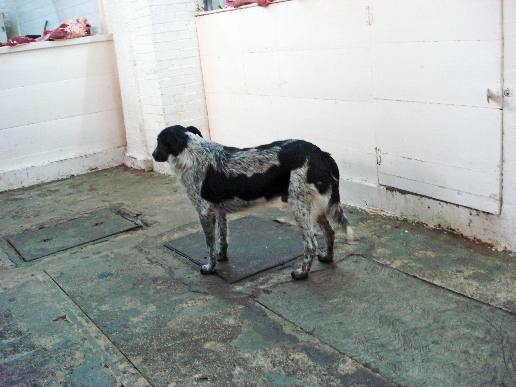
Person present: No